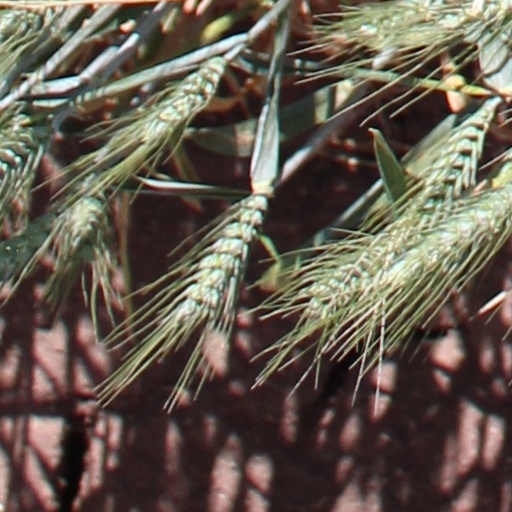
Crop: wheat